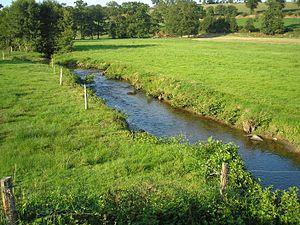
L’Égrenne est une rivière française de Normandie, affluent de la Varenne.
Tinchebray-Bocage est une commune française située dans le département de l'Orne en région Normandie, peuplée de 4 933 habitants. Elle est créée le 1ᵉʳ janvier 2015 par la fusion de sept communes, sous le régime juridique des communes nouvelles. Les communes de Beauchêne, Frênes, Larchamp, Saint-Cornier-des-Landes, Saint-Jean-des-Bois, Tinchebray et Yvrandes deviennent des communes déléguées.
Beauchêne est une ancienne commune française, située dans le département de l'Orne en région Normandie, peuplée de 251 habitants. Elle a fusionné le 1ᵉʳ janvier 2015 avec six autres communes, sous le régime juridique des communes nouvelles instauré par la loi nᵒ 2010-1563 du 16 décembre 2010 de réforme des collectivités territoriales pour créer la commune nouvelle de Tinchebray-Bocage.